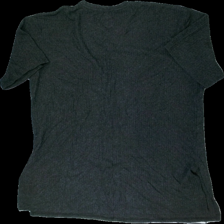
View: back
Type: Dress
Category: Ladies
Brand: Kappahl
Brand text on label: KappAhl (xlnt)
Colors: Grey
Material: 57% viscose, 40% polyester, 3% elastane
Cut: Regular, V-collar
Size: XXL
Price range: 50-100
Recommended usage: Reuse